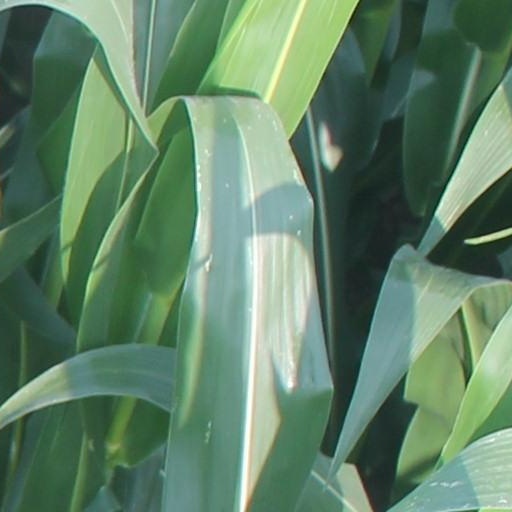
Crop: maize; corn